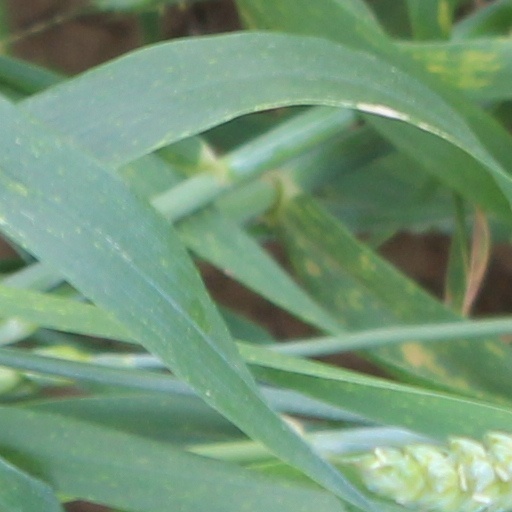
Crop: wheat